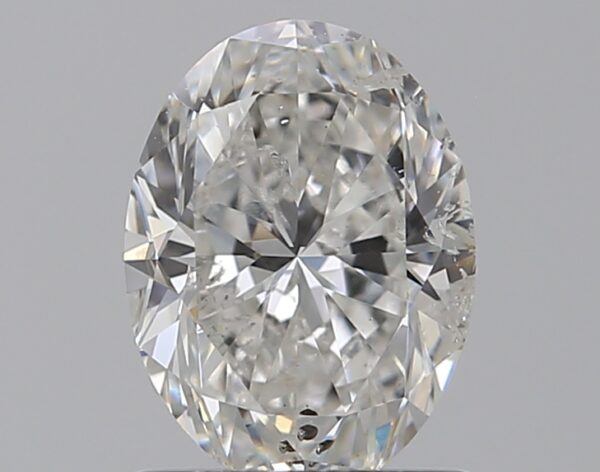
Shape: oval
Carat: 1.01
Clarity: SI2
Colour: G
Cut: VG
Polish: EX
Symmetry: VG
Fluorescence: SL
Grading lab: HRD
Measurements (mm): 7.41 x 5.55 x 3.62